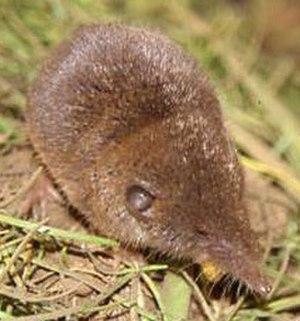
La faune de Tunisie est constituée d'une grande diversité d'animaux d'affinité principalement méditerranéenne et saharo-sindienne.
La Crocidure d'Afrique du Nord est une espèce de mammifère de la famille des Soricidae. Ce mammifère se rencontre sur les îles d'Ibiza, de Sardaigne et de Pantelleria, dans le nord de l'Algérie et dans le nord de la Tunisie.
Cette liste commentée recense la mammalofaune en Europe. Elle répertorie les espèces de mammifères européens actuels et celles qui ont été récemment classifiées comme éteintes. Comme ici n'est référencé que l'Europe dans ses limites géographiques les plus communément admises, cette liste ne comptabilise pas les animaux présents dans les îles Canaries, Madère, le Groenland, la Sibérie, la partie asiatique de la Transcaucasie, l'Anatolie et Chypre.